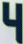
Number: 4